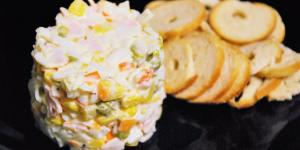
surimi con mayonesa y elote